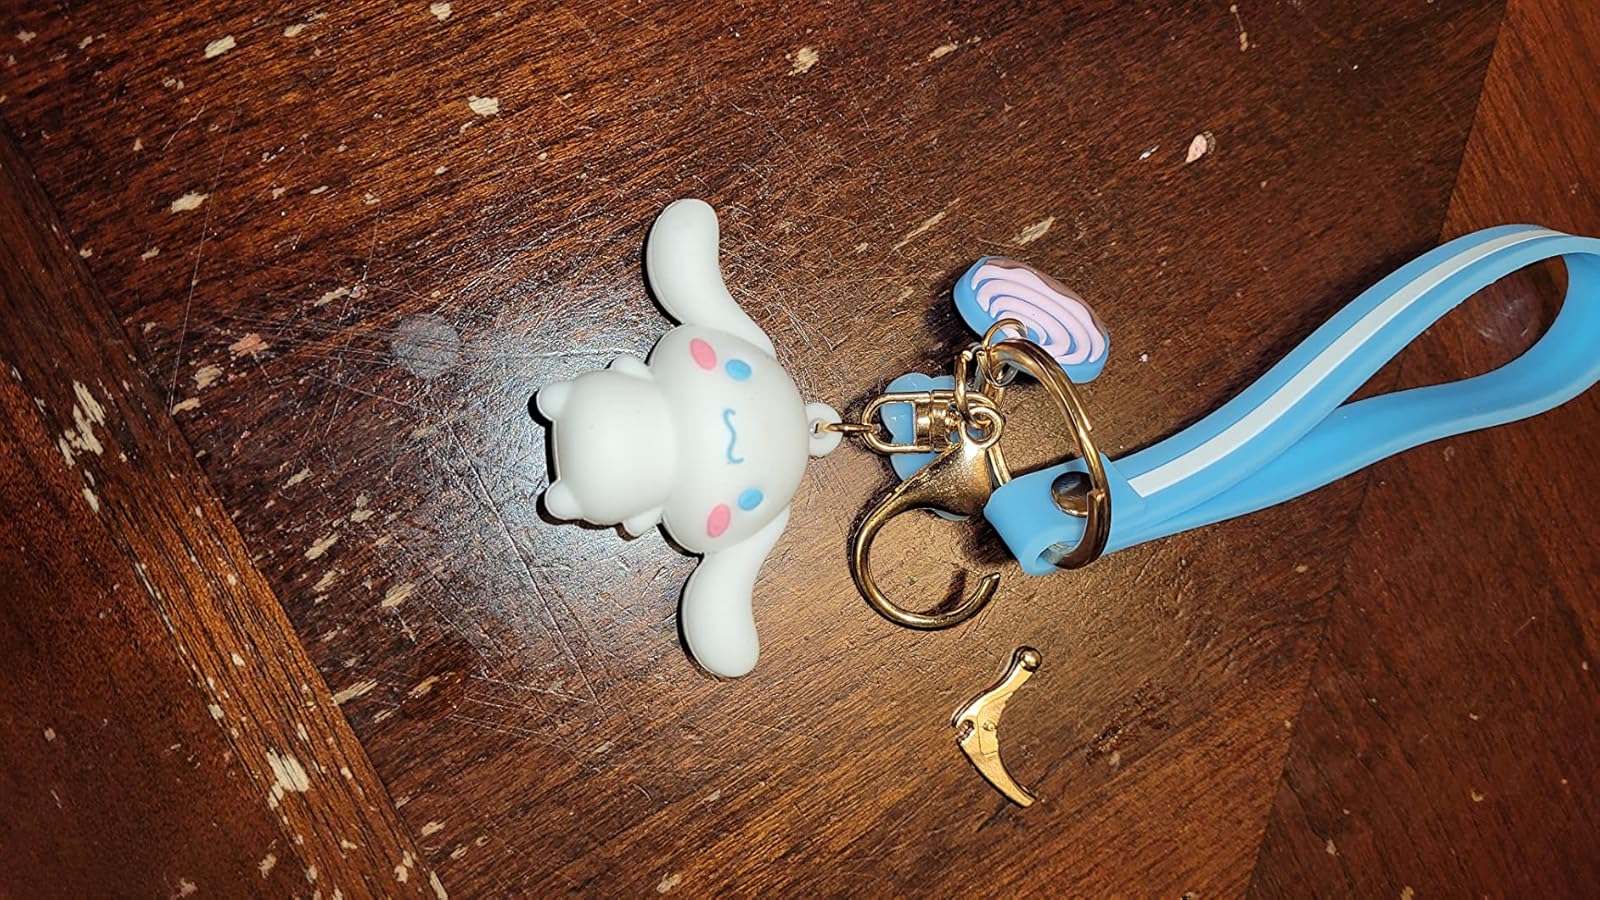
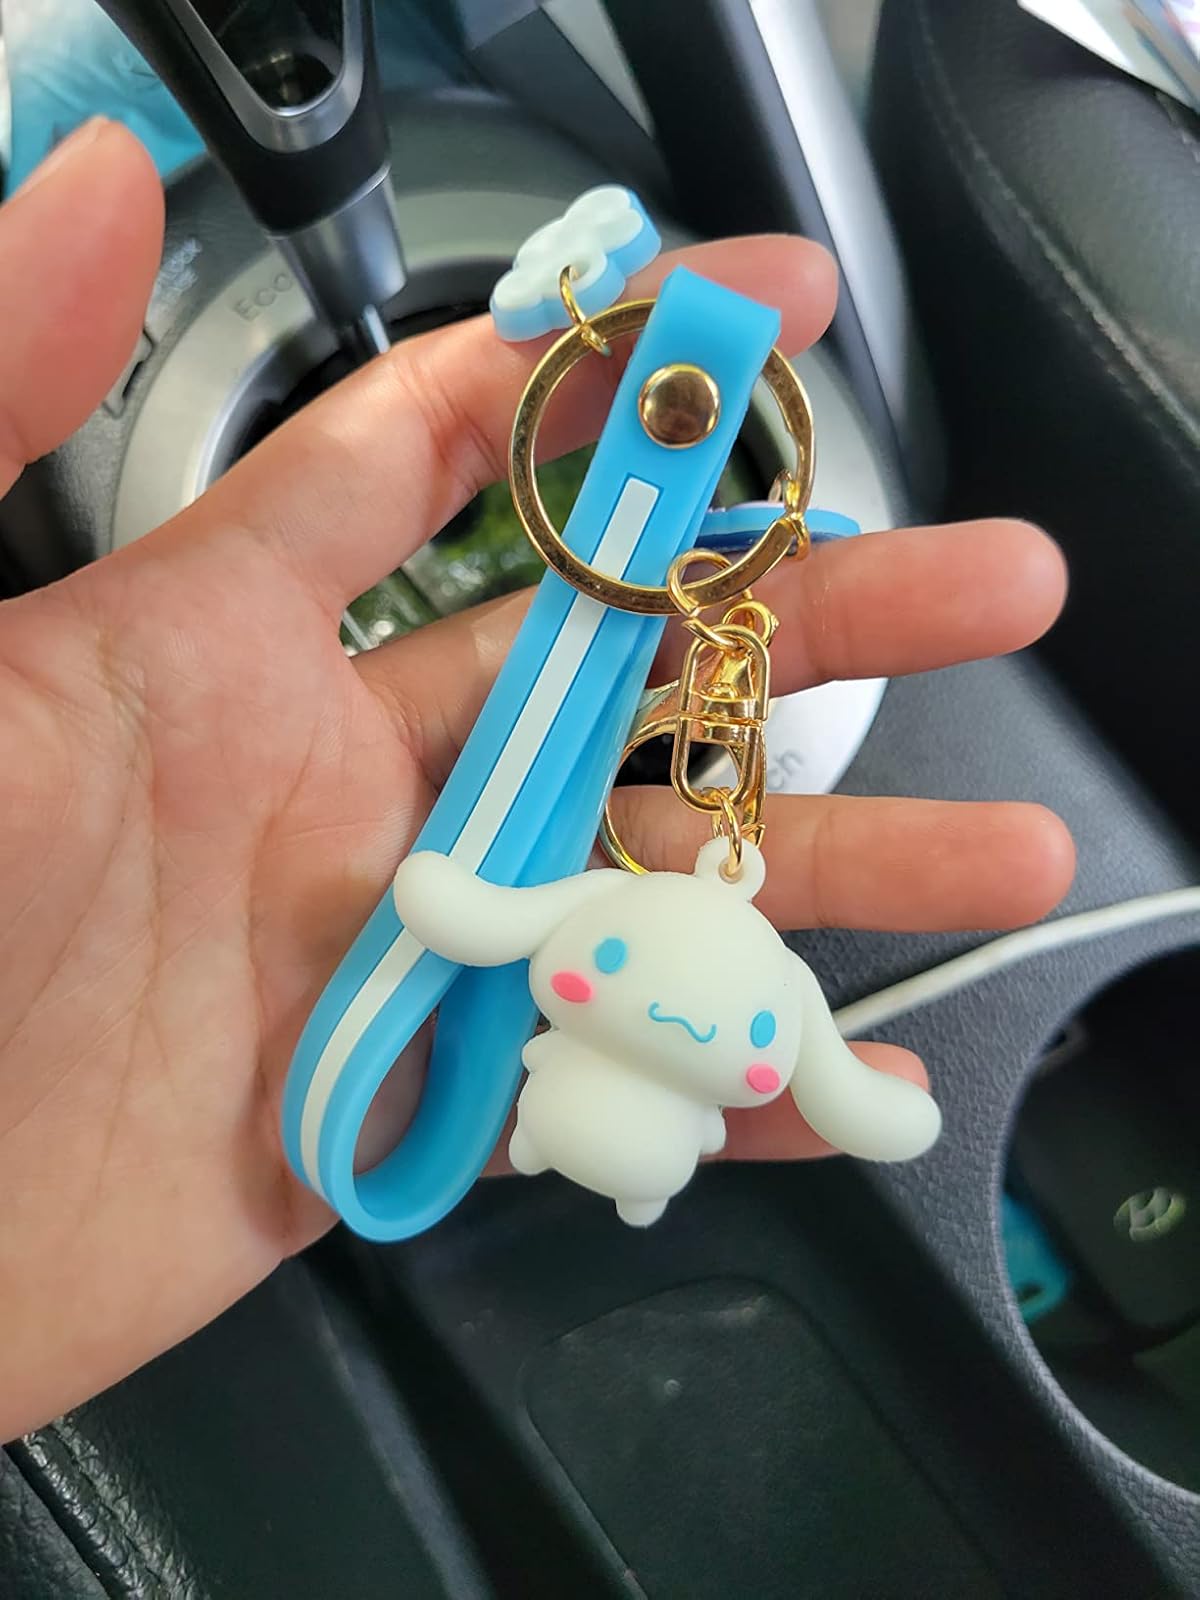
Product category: accessories_keychain
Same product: yes